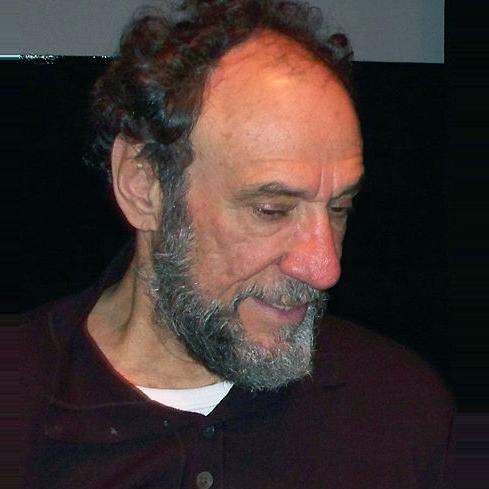
Age: 72